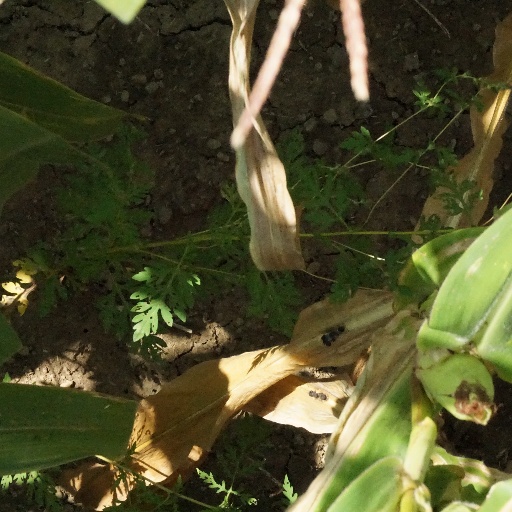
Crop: maize; corn